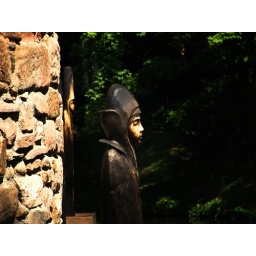
These sculptures are so beautiful in front of the old walls of the moated castle of Bad Vilbel. One more picture in the comments.